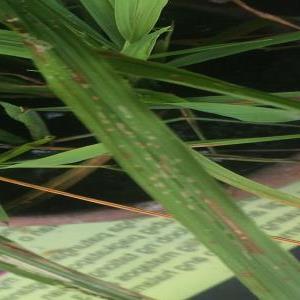
Disease: Blast